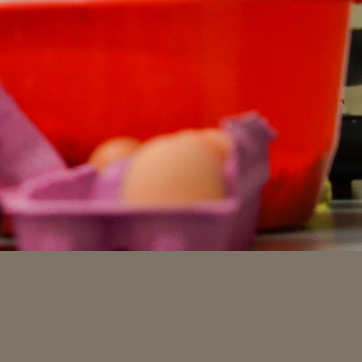
Material: food